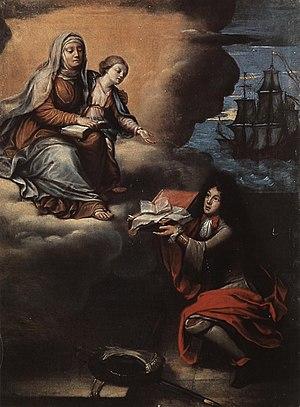
Ex-voto dit Pierre Le Moyne, sieur d'Iberville et d'Ardillières, artiste inconnu, huile, 76,2 x 56,5 cm. 1698 à 1700. Musée Historial, Saint-Anne-de-Beaupré.
Pierre Le Moyne d'Iberville et d’Ardillières, né le 16 juillet 1661 à Ville-Marie et mort le 9 juillet 1706 à La Havane, Cuba, est un navigateur, commerçant, militaire, corsaire et explorateur français, à l'époque de la colonisation française des Amériques. Il est le premier Canadien de naissance à porter la croix de l’Ordre de Saint-Louis. Homme d'exploits, il est connu pour avoir lutté efficacement contre l'armée anglaise durant une grande partie de sa vie, détruisant plusieurs établissements ennemis, en plus d'avoir fondé des forts et exploré l'Amérique. Dans la mémoire collective, il est resté comme le plus grand héros de la Nouvelle-France. Il est le fondateur de la colonie de la Louisiane et des villes de Biloxi et de Mobile.
Les événements en Louisiane, d'abord en Louisiane puis dans l'actuel État des États-Unis, par décennies et par années.